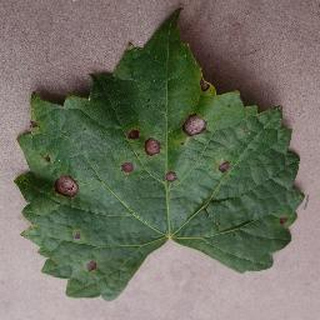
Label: grape_black_rot